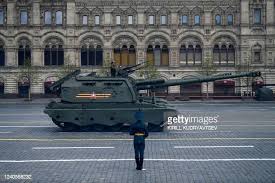
Label: 2S19_MSTA